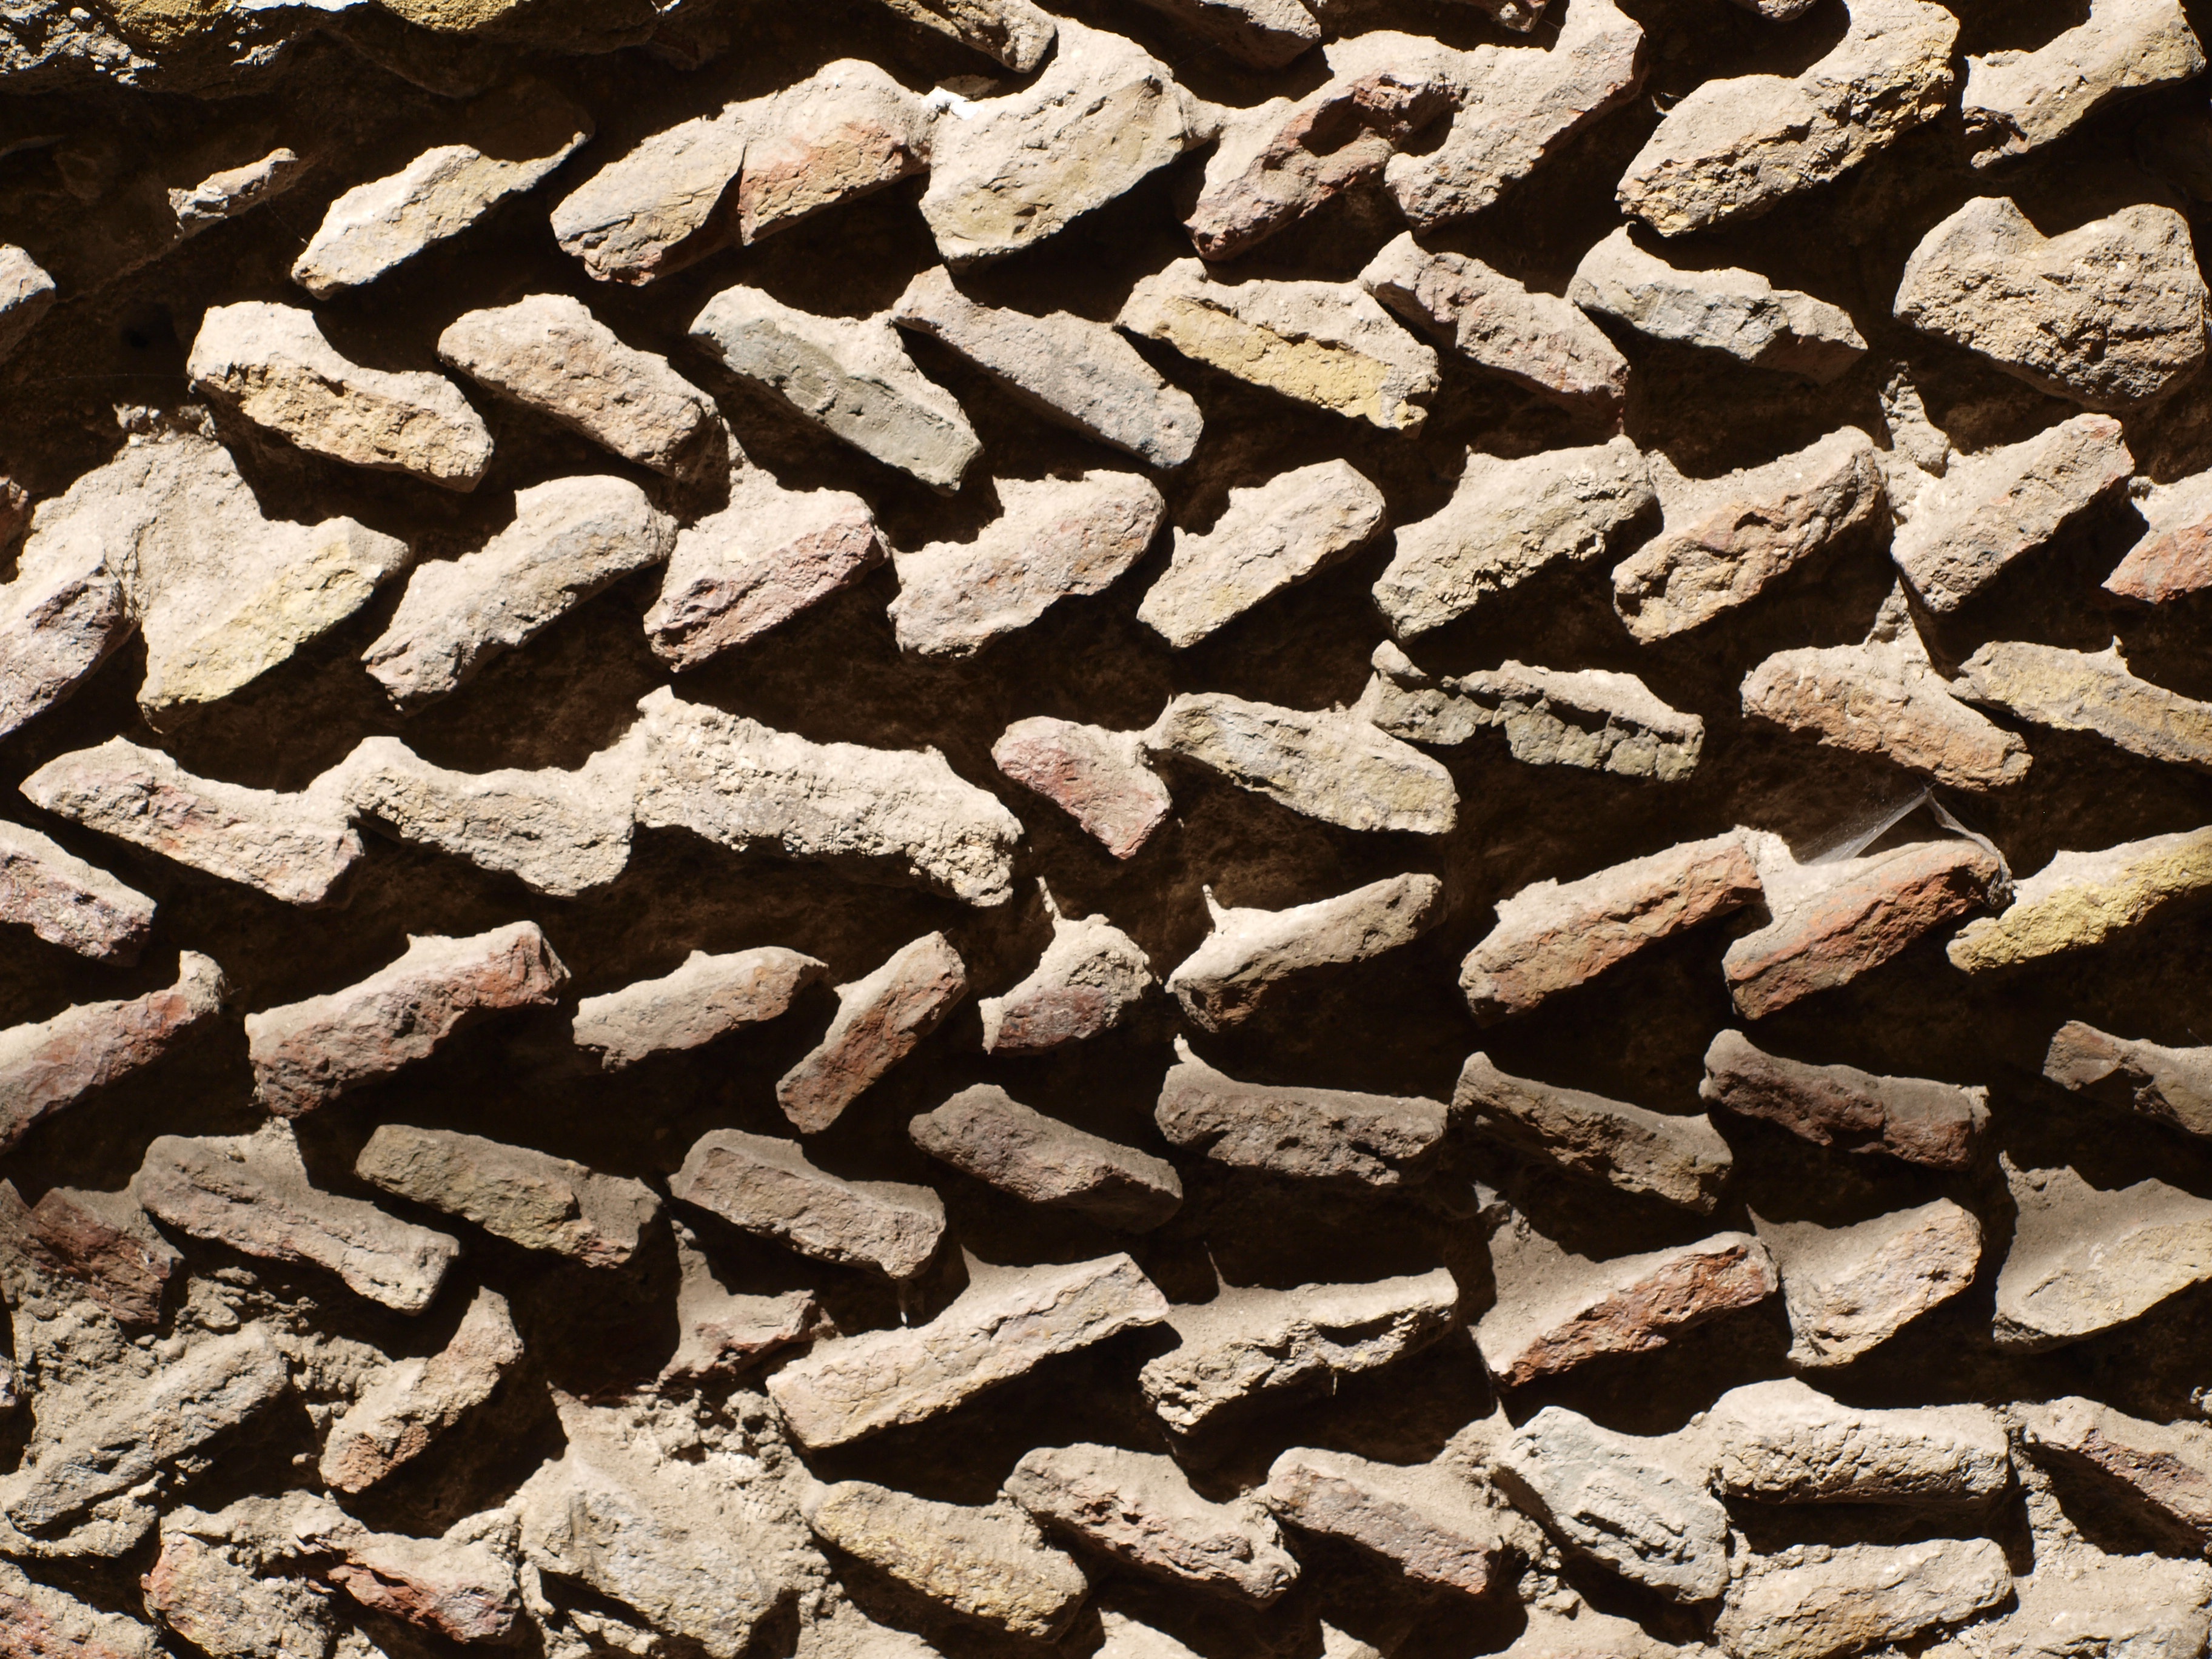
rock, antique, texture, old, wall, asphalt, pattern, soil, stone wall, brick, material, rubble, bricks, drought, flooring, road surface